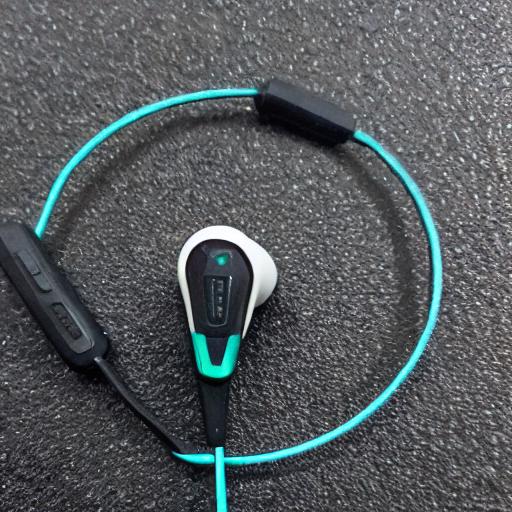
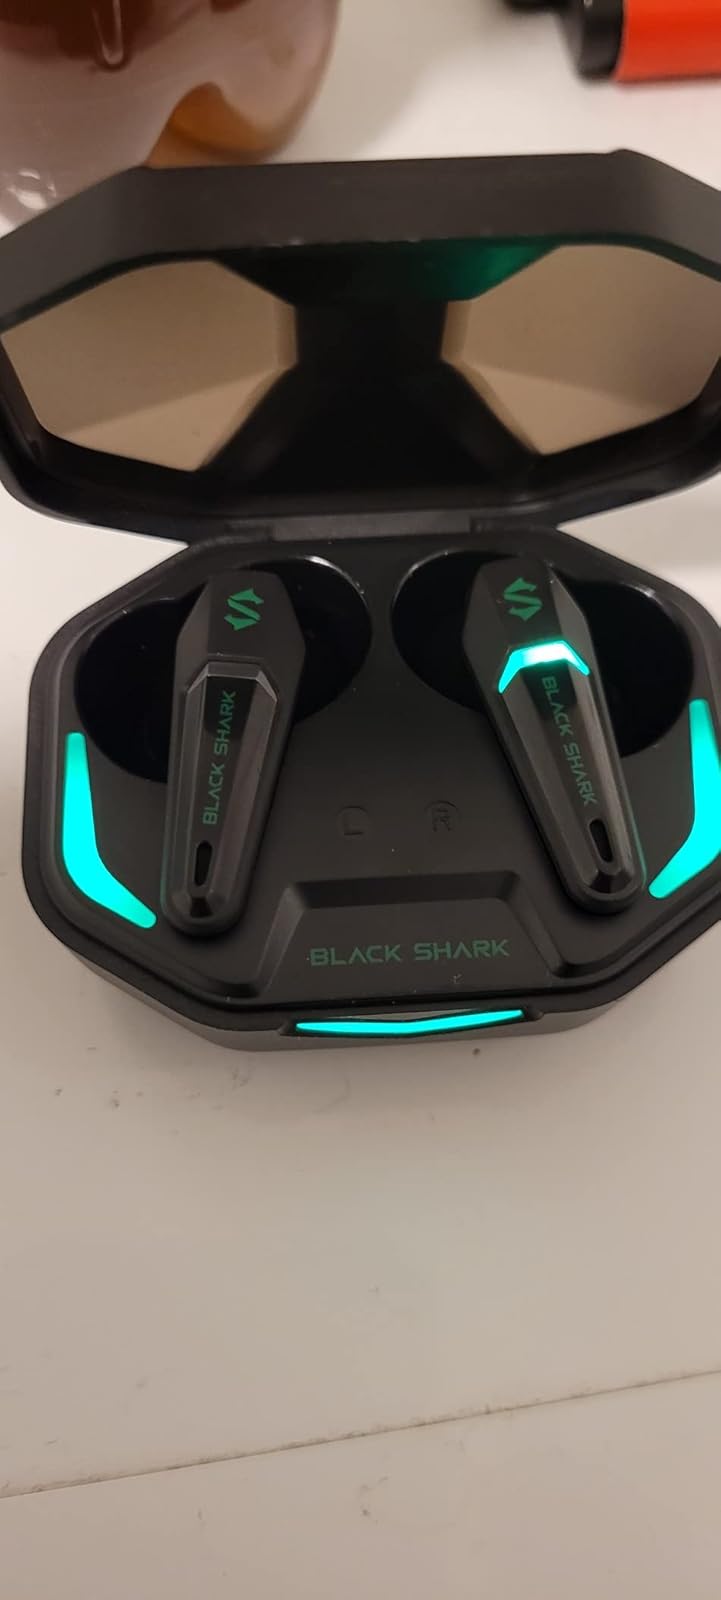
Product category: earbuds
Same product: no